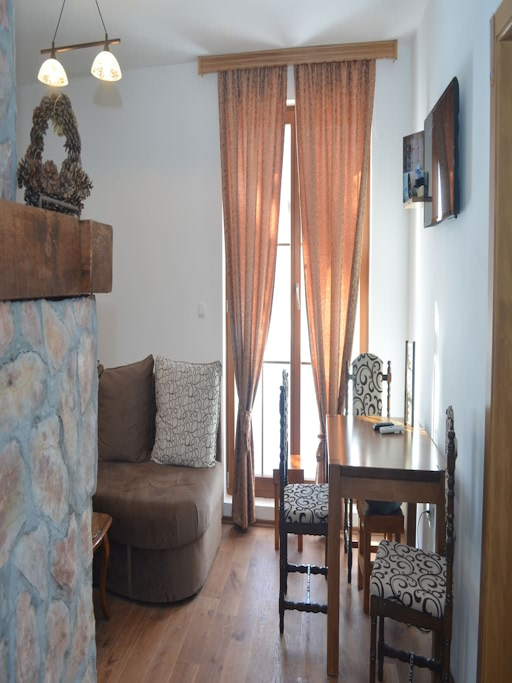
main room with a fireplace .